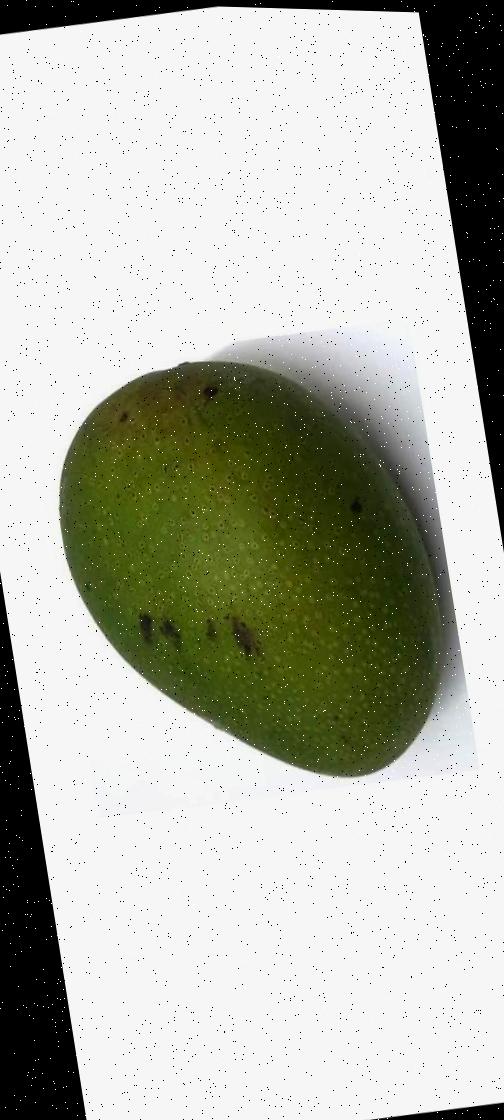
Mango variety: Ashshina Zhinuk